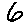
Label: 6